James Begg

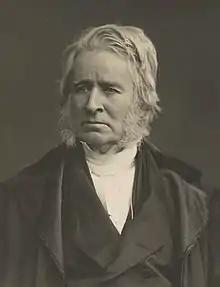
Rev James Begg D.D., George Square by John Moffat

James Begg (31 October 1808 in New Monkland, Lanarkshire, Scotland – 29 September 1883) was a minister of the Free Church of Scotland who served as Moderator of the General Assembly 1865/66.